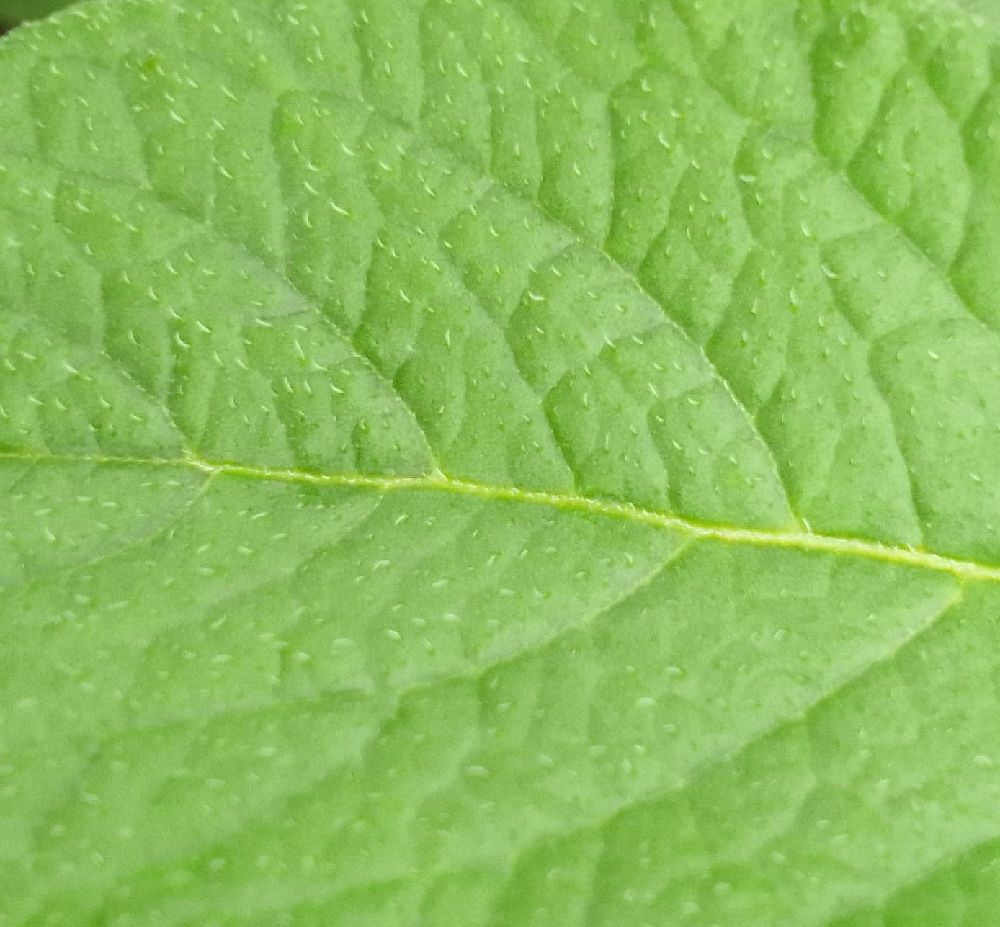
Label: Healthy